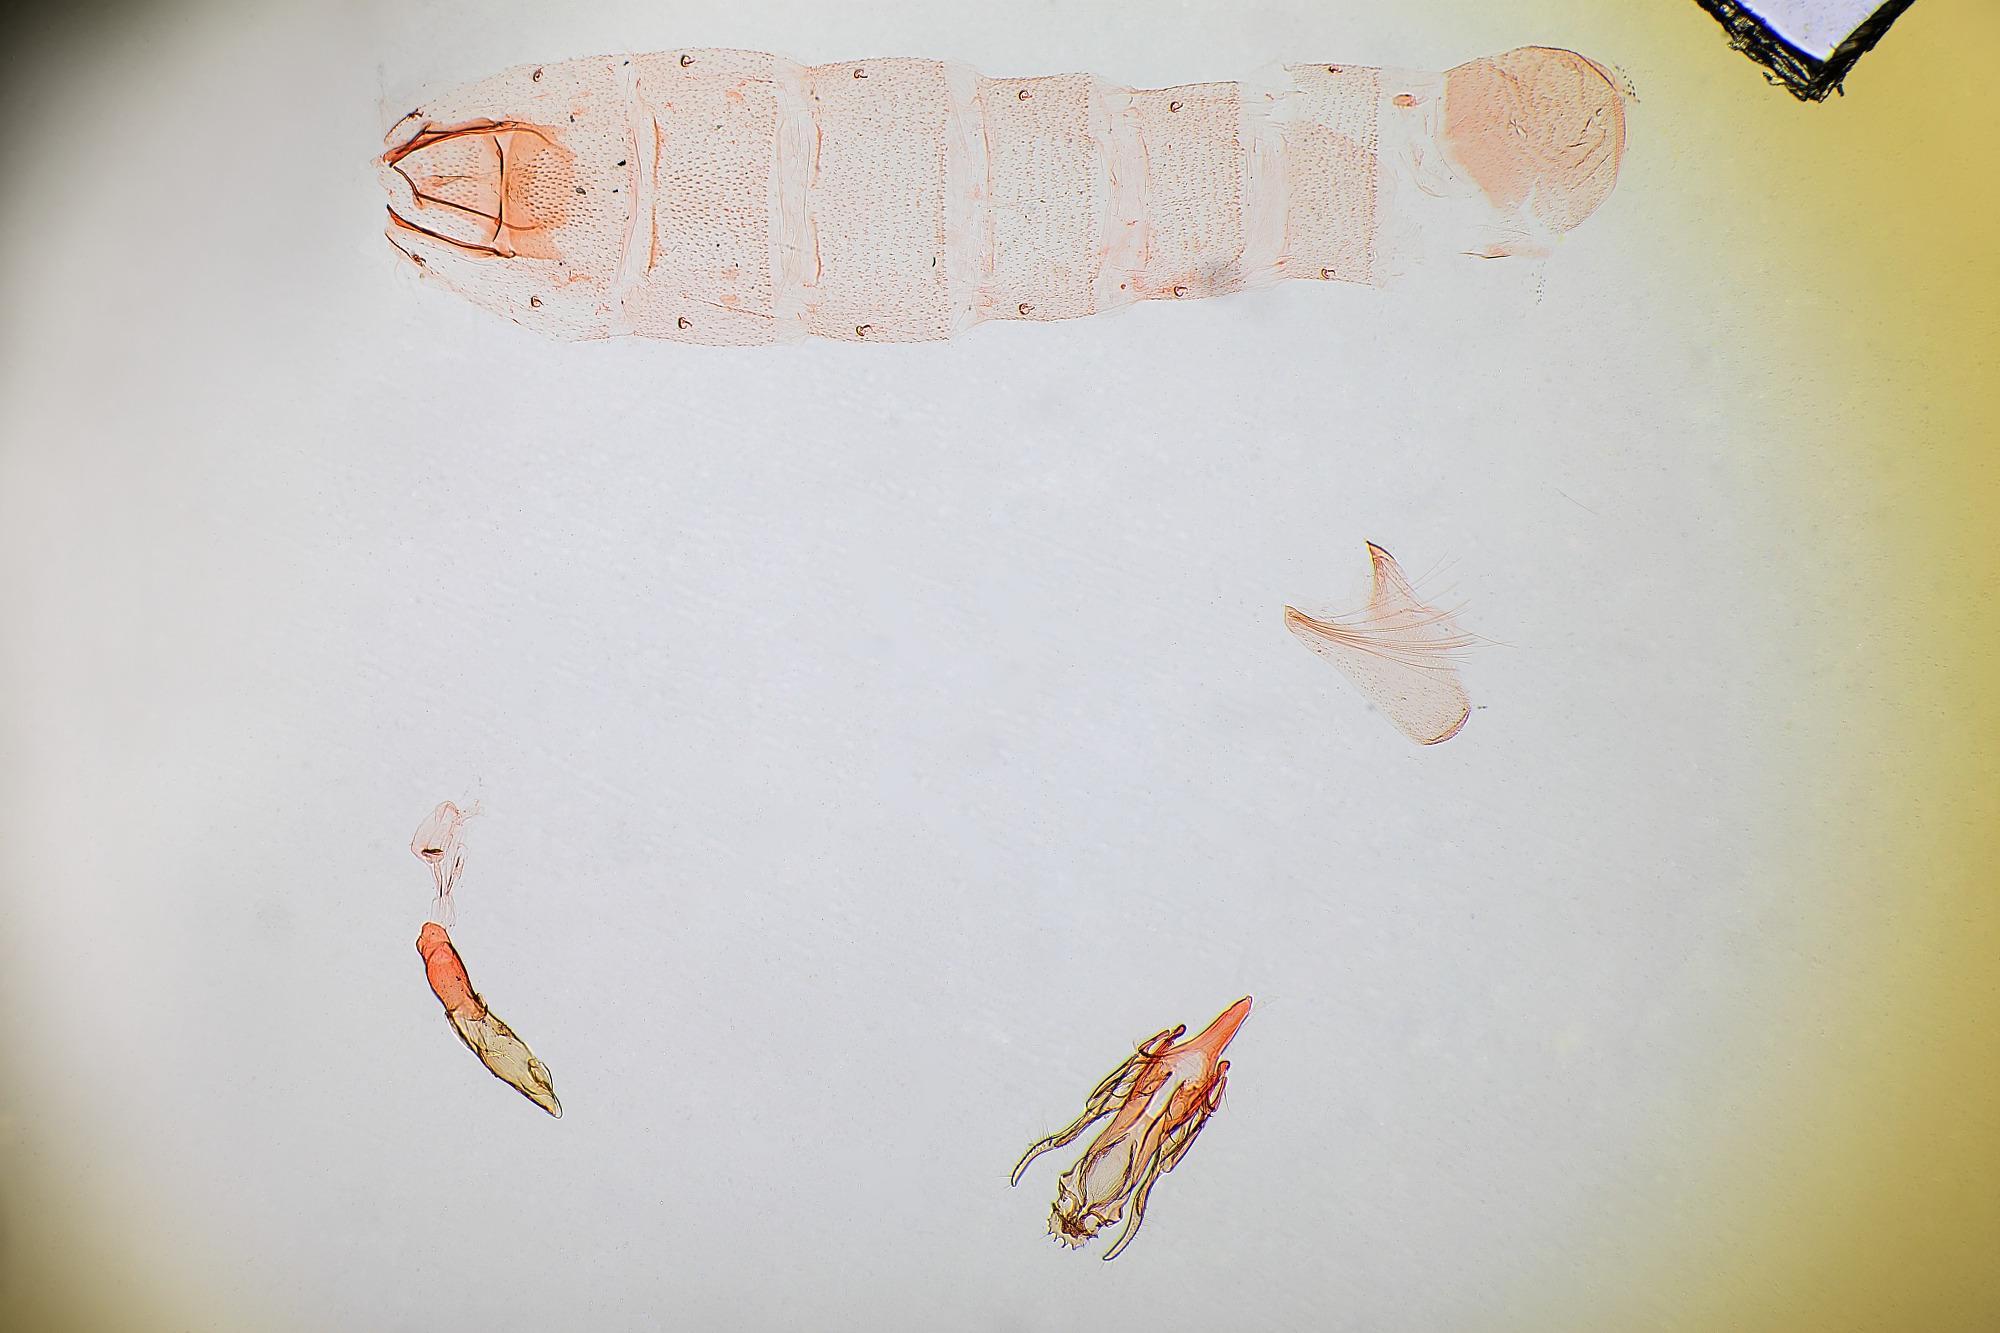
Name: Gelechia caudatae
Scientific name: Gelechia caudatae Clarke, 1934
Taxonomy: Animalia, Arthropoda, Insecta, Lepidoptera, Glossata, Gelechiidae, Gelechiinae
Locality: Pullman, Whitman, Washington, United States
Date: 25 Jul 1933